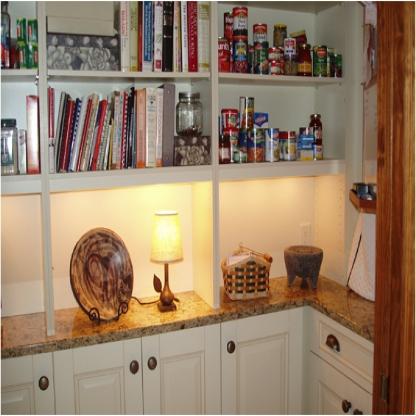
Scene: Indoor